List of marine molluscs of Ireland

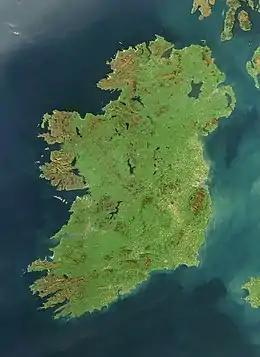
Ireland

The list of marine molluscs of Ireland is a list of marine species that form a part of the molluscan fauna of Ireland.